Samogitia

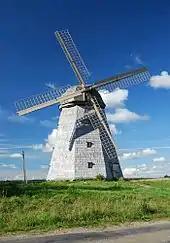
Windmill in Lazdininkai

In the 15th century, Samogitia was the last region in Core Europe to be converted to Christianity. During the 15–18th centuries, it was known as the Duchy or Eldership of Samogitia, which included some territories of what is now considered Aukštaitija and Suvalkija as well. The Duchy of Samogitia was an autonomous administrative unit in the Grand Duchy of Lithuania with some similarities to a voivodeship. In contrast to some other aristocrats of the Grand Duchy of Lithuania, the Lithuanian language was intensively used in the Duchy of Samogitia and its nobility throughout the early modern period. This is proven by the letter of Stanisław Radziwiłł to his brother Mikołaj Krzysztof Radziwiłł immediately after becoming the Elder of Samogitia that: "While learning various languages, I forgot Lithuanian, and now I see, I have to go to school again, because that language, as I see, God willing, will be needed."